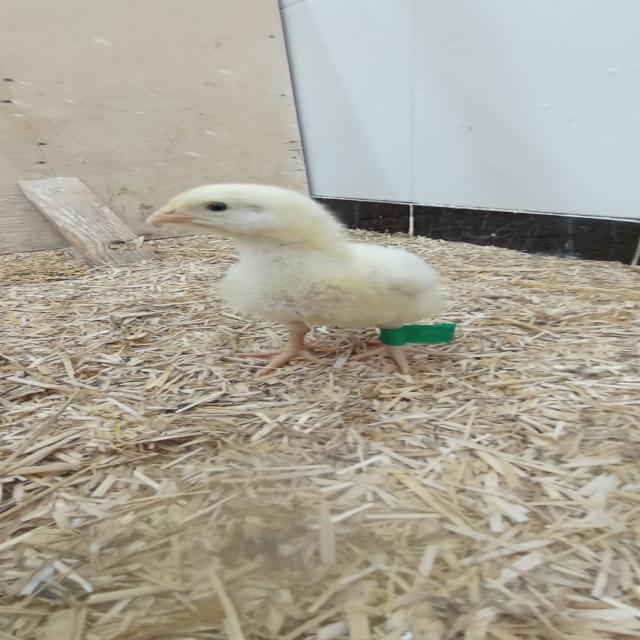
Weight: 191 g